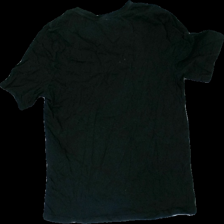
View: back
Type: T-shirt
Category: Ladies
Brand: Only
Colors: Black, White, Yellow
Material: 100% cotton
Pattern: Other
Cut: Regular
Size: XS
Season: All
Stains: Minor
Damage: fläck
Damage location: bottom center
Damage 2 location: top right
Price range: <50
Recommended usage: Export
Description: svart t-shirt med människa och text fram, fläck och hårig